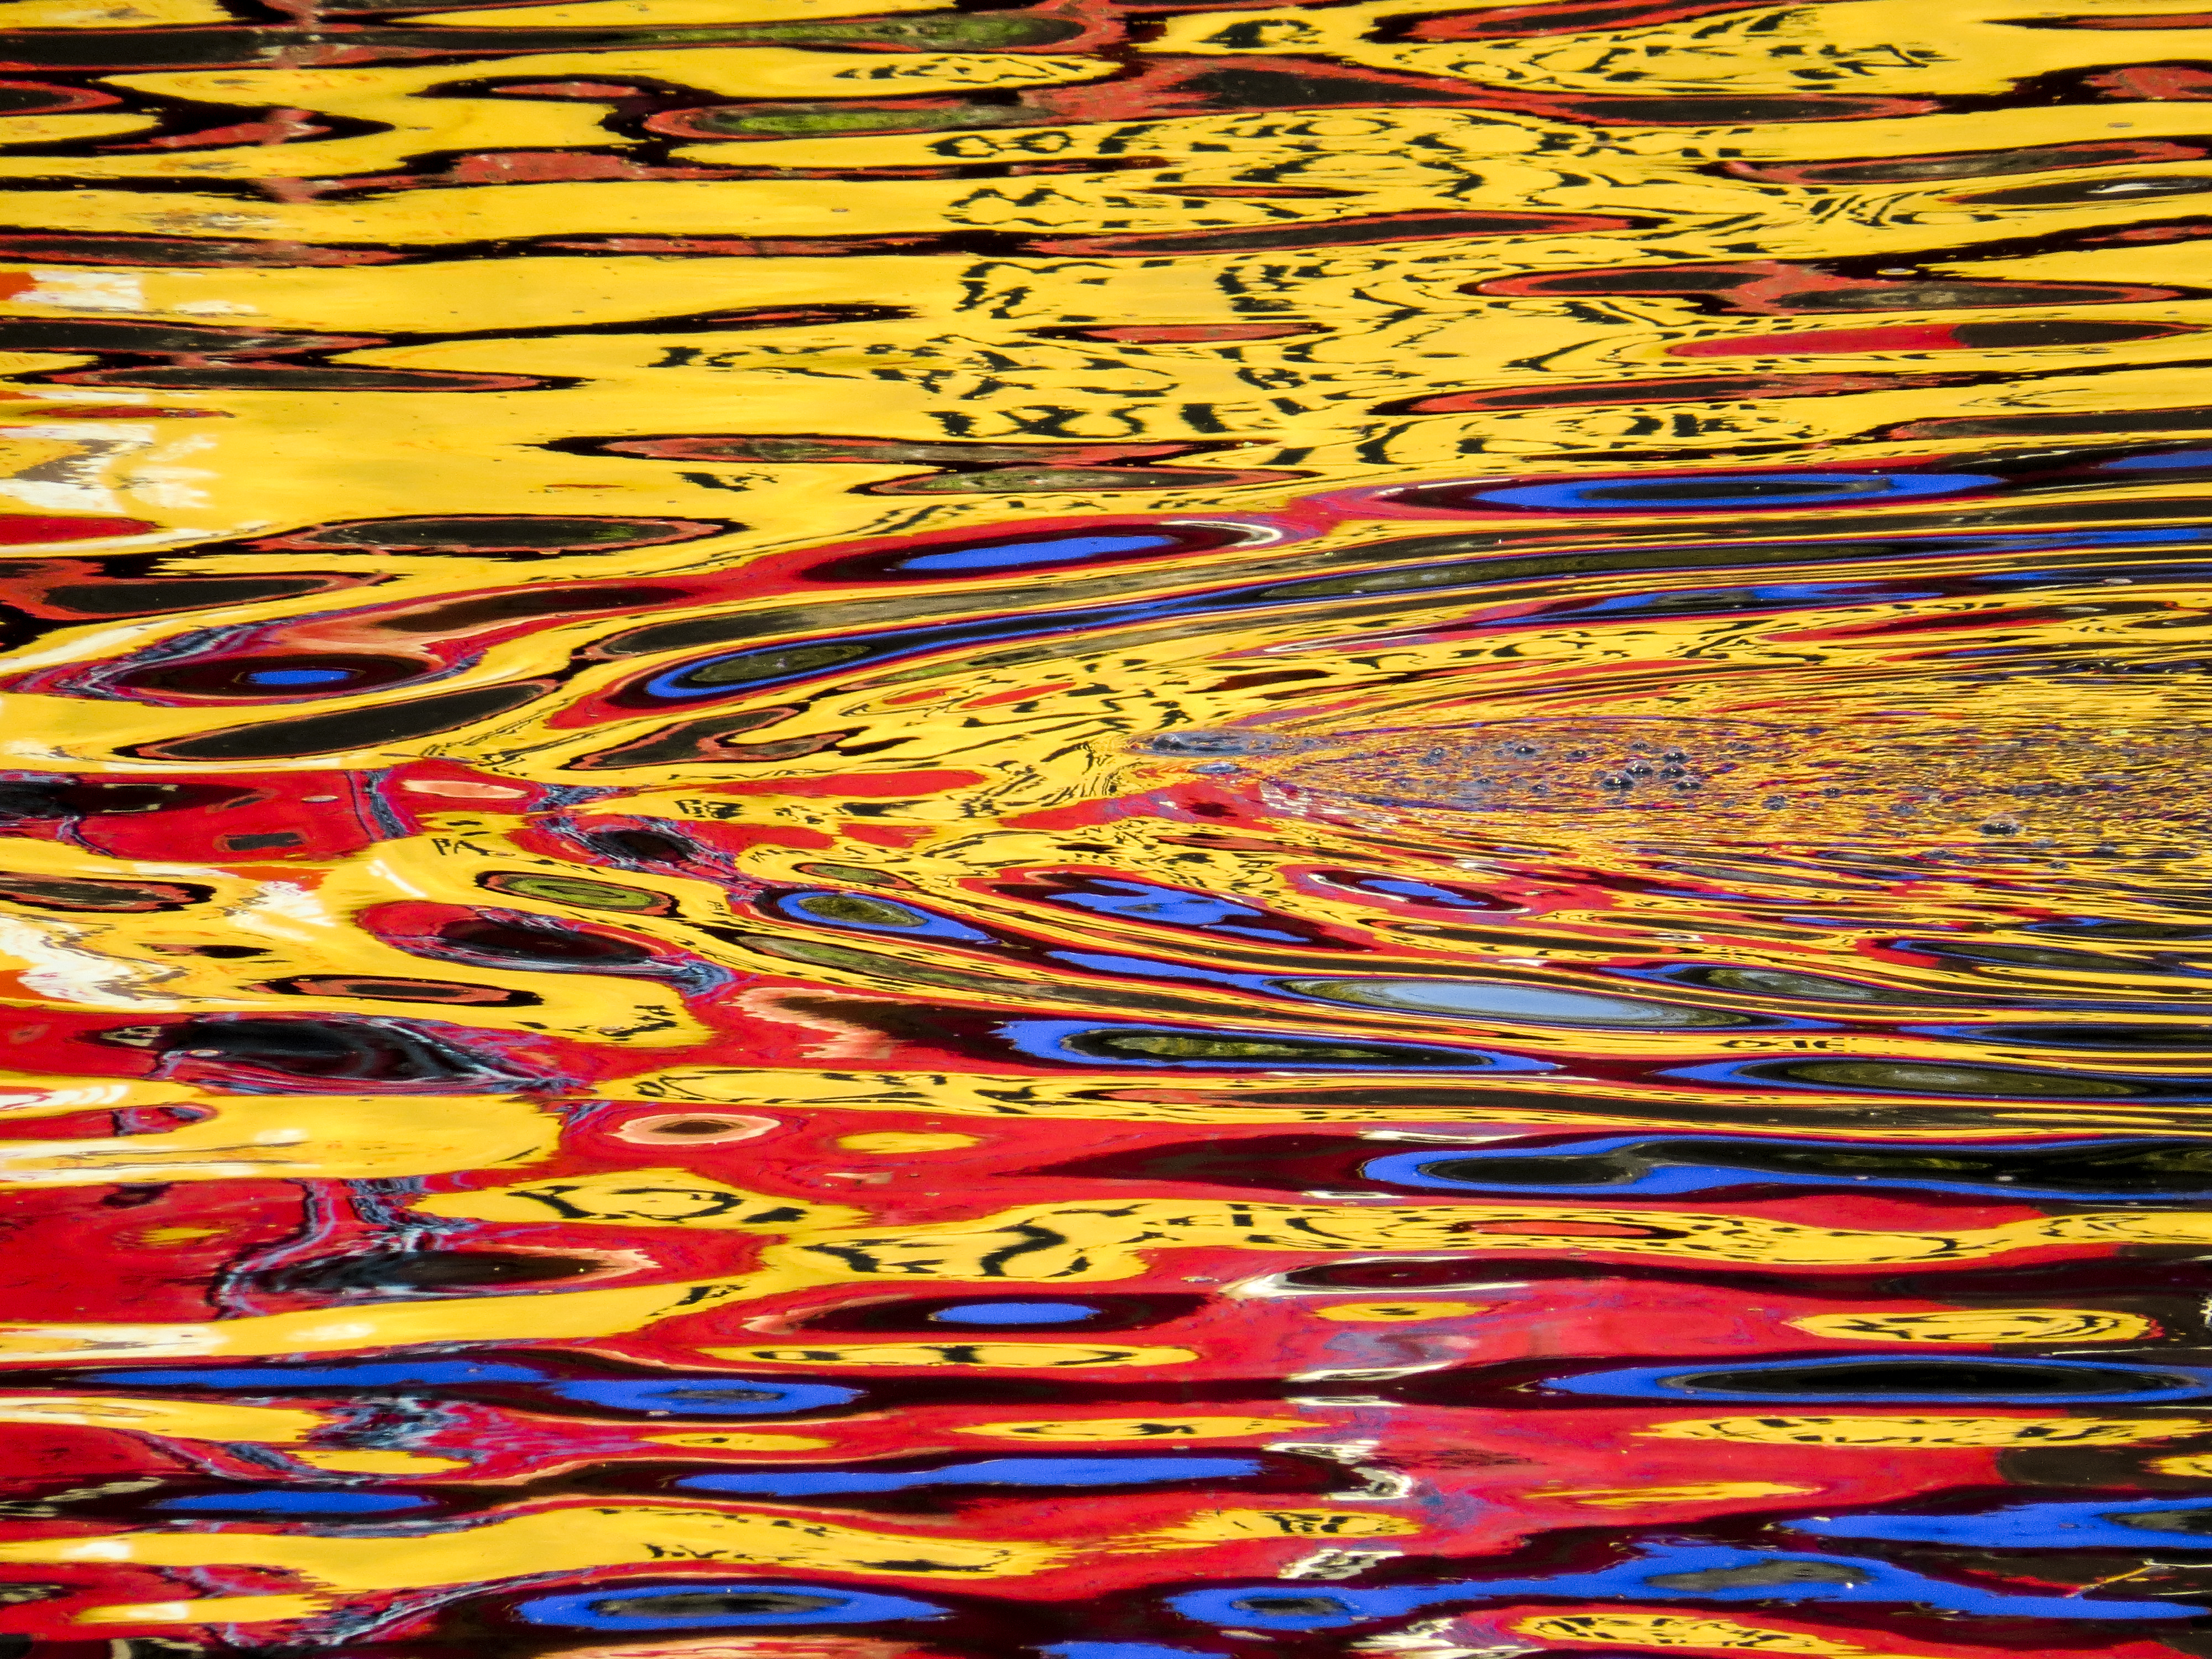
pattern, line, painting, uk, art, illustration, peterborough, modern art, acrylic paint